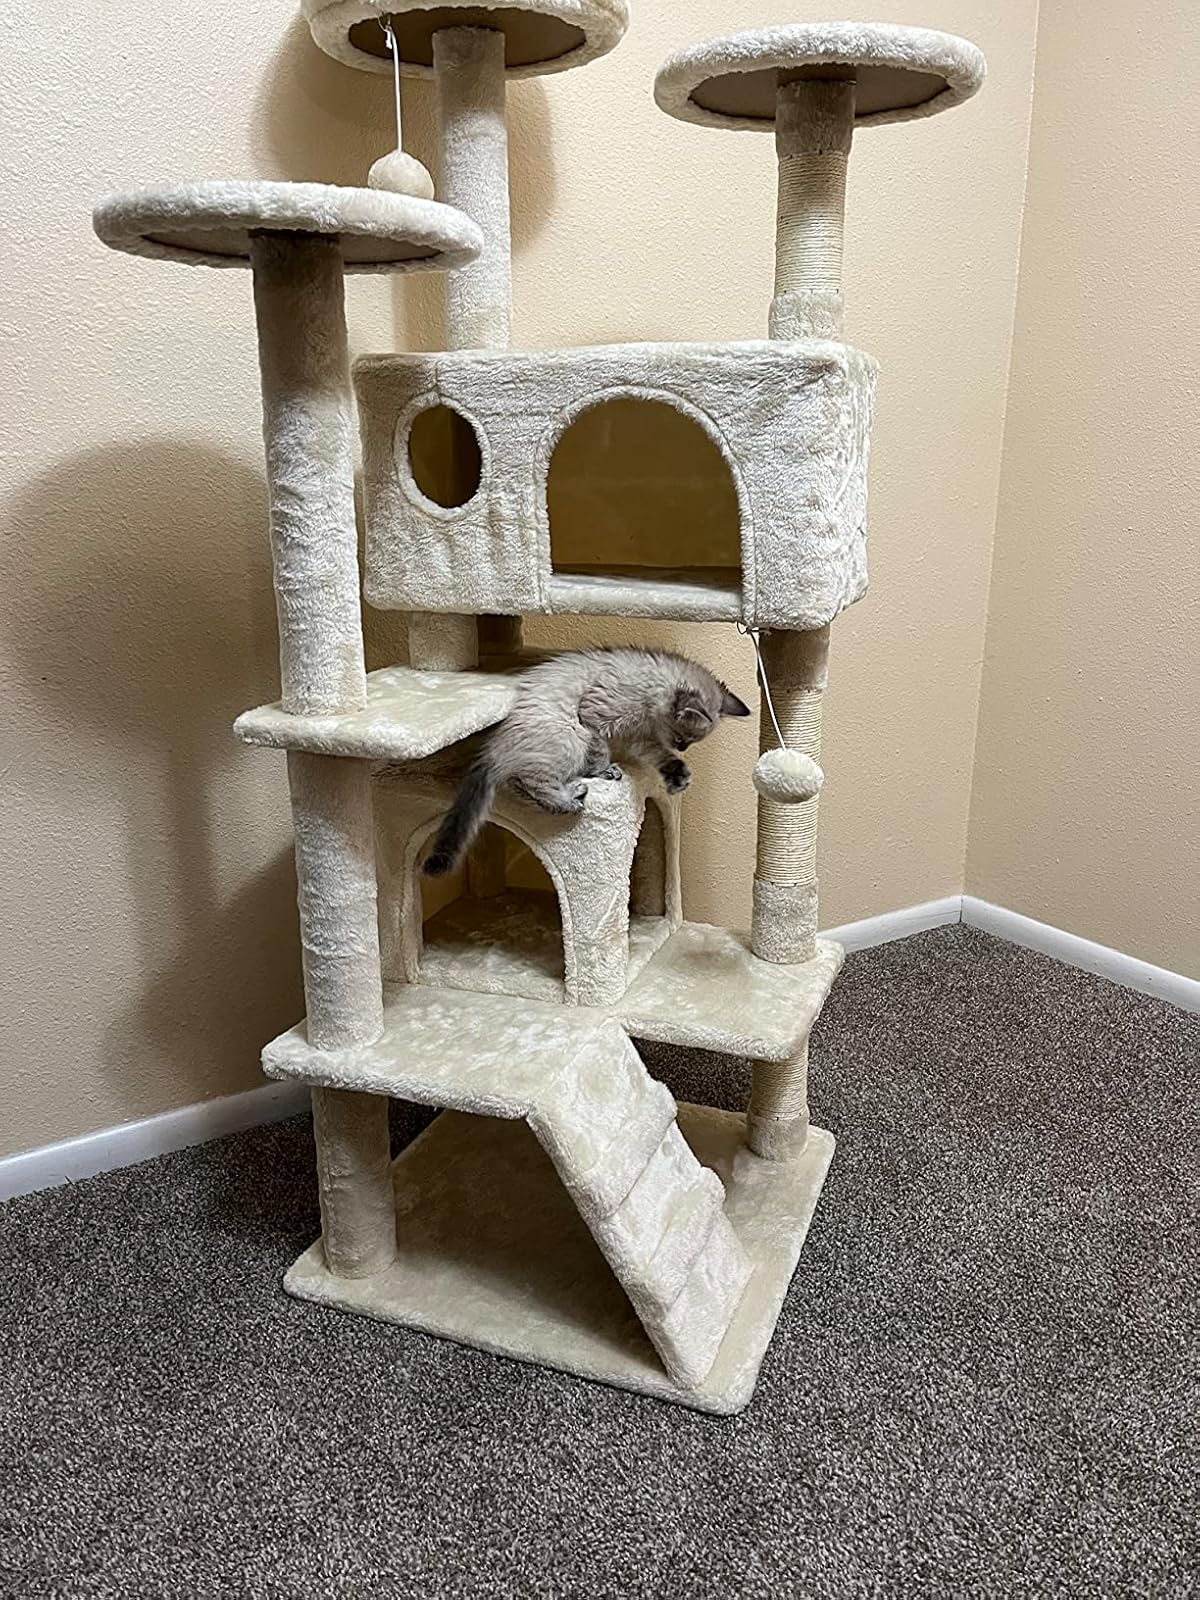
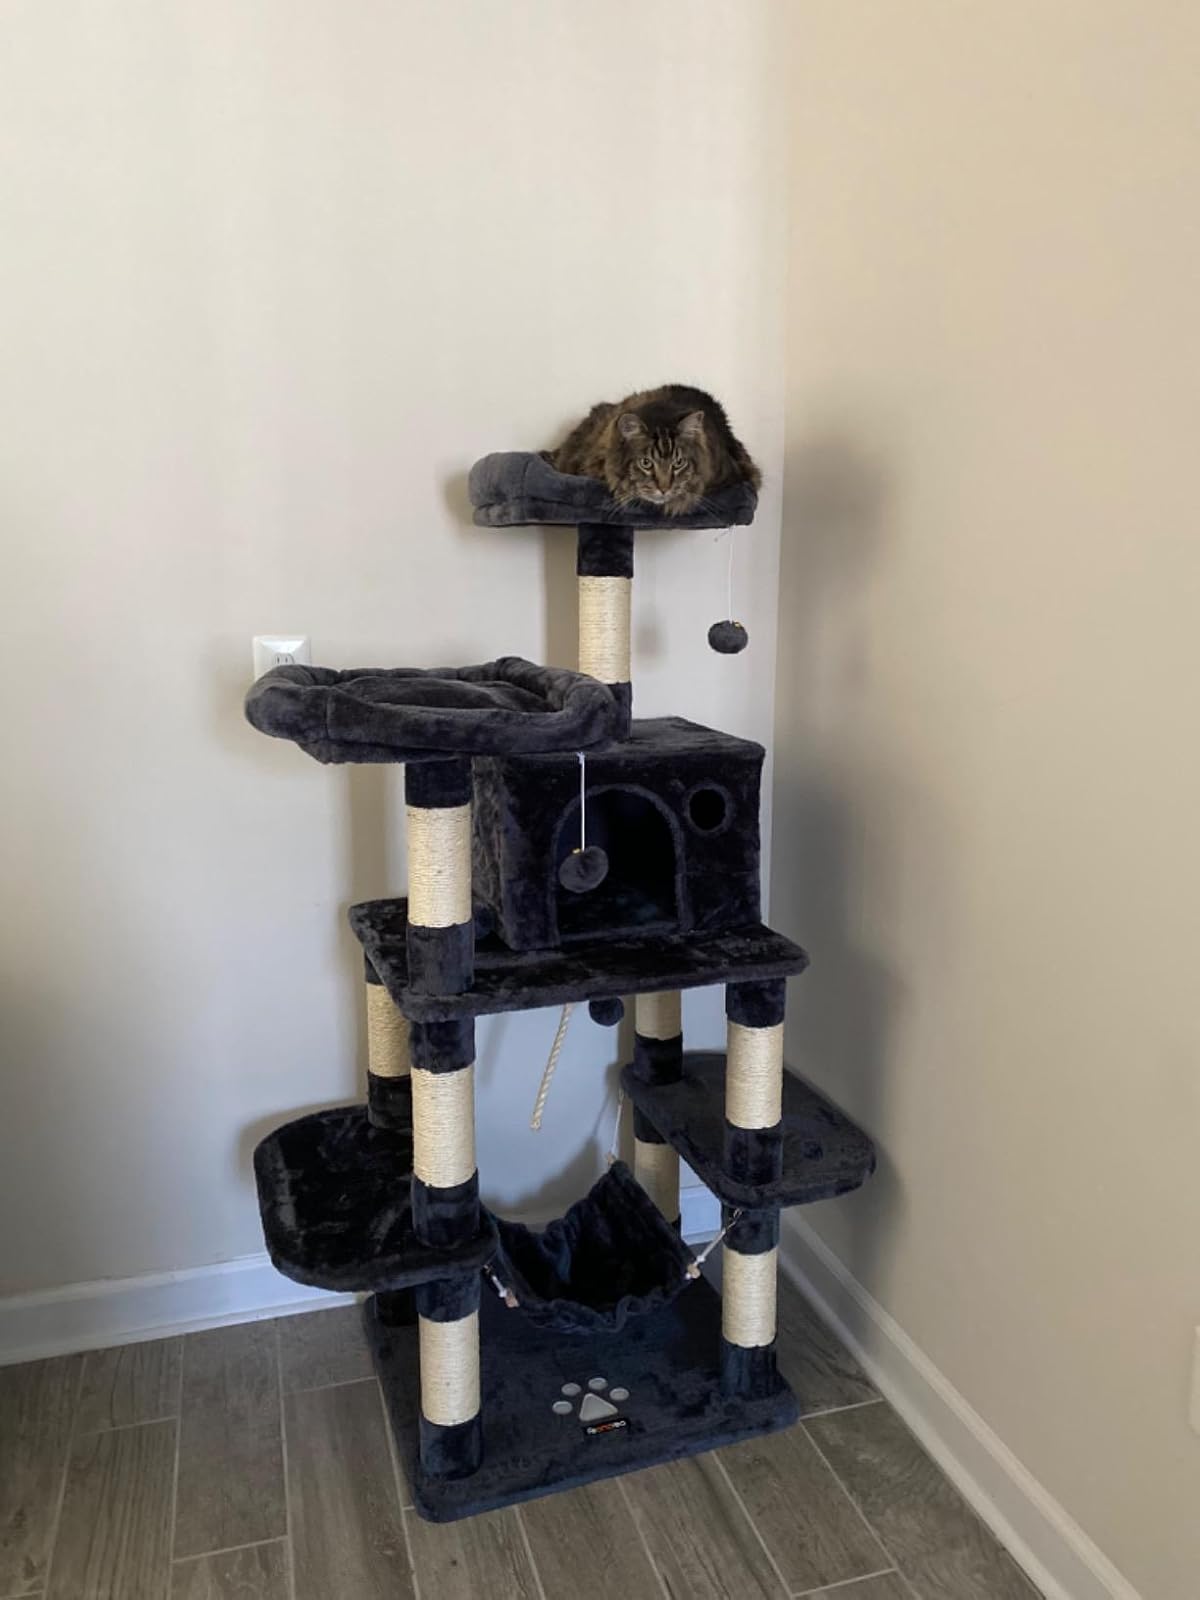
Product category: items_cat tree
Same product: no